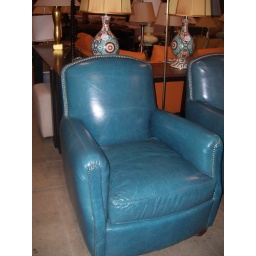
leather blue chair and the lamps in the background roz living room.